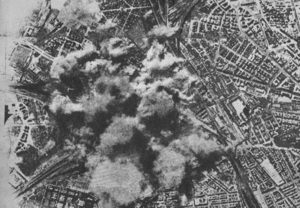
Résistance romaine est un terme qui définit la période historique qui va du 8 septembre 1943 au 4 juin 1944, date de la libération de Rome par les troupes alliées, pendant laquelle un grand nombre de citoyens romains se sont opposés ouvertement ou clandestinement à l'occupation allemande de Rome.